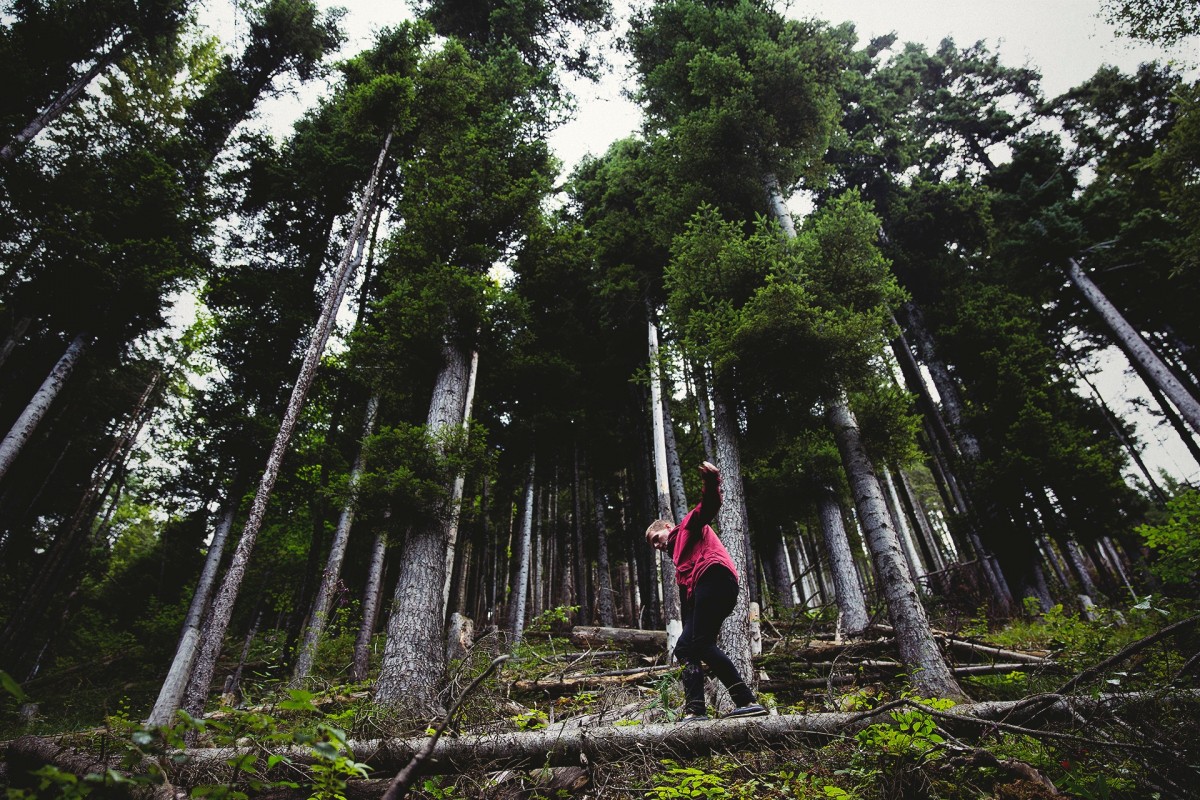
Tags: tree, forest, outdoor, wood, jungle, rainforest, habitat, natural environment